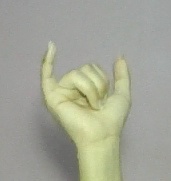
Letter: ya